Shaggy (musician)

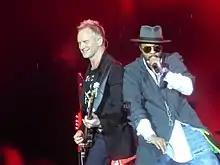
Sting and Shaggy on tour

January 2018 saw the release of "Don't Make Me Wait", the first single from a collaboration album with Sting, who invited him to tour along. The album, titled "44/876", was released on April 20, 2018. In March 2018, the single "Why", featuring Massari, was released.